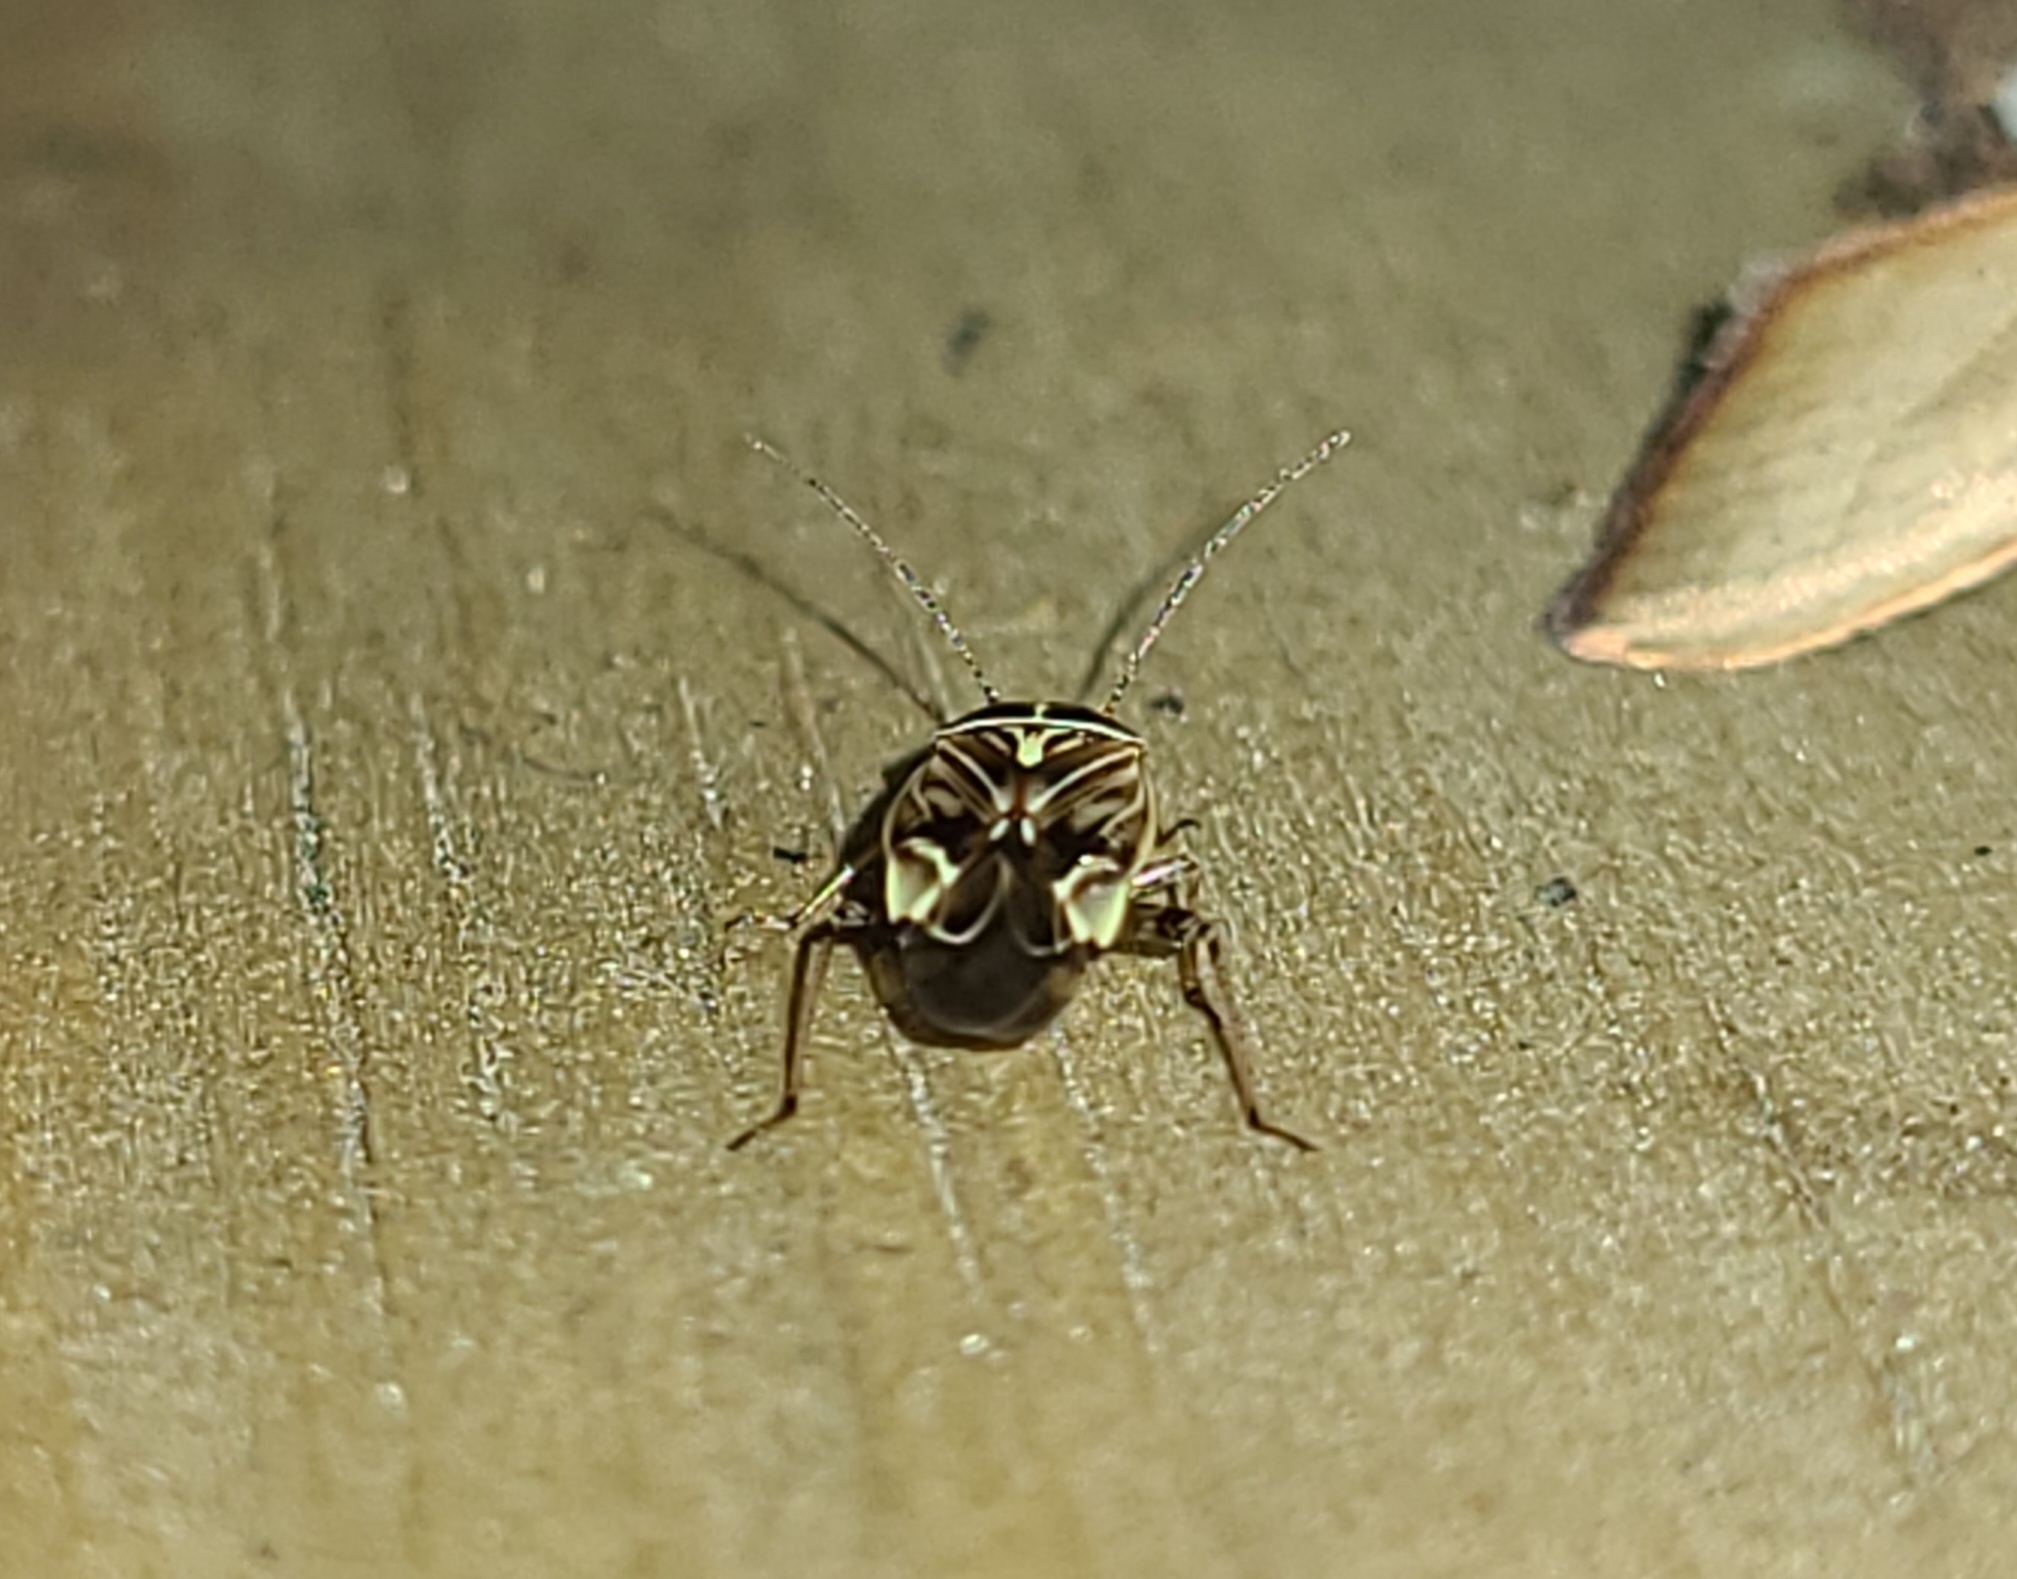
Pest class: lygus_bug